History of Punjab

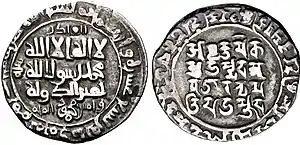
Silver "jitals" of Mahmud of Ghazni with bilingual Arabic and Sanskrit minted in Lahore in 1028 CE

The Alchon Huns were a nomadic people who invaded South Asia during the 5th and 6th centuries AD. They were first mentioned as being located in Paropamisus. Between 460 and 470 AD, the Alchons took over Gandhara and Western Punjab which also had remained under the control of the Kidarites, while the Gupta Empire remained further east. Their most famous ruler was Mihirakula who had capital in Sagala in northern Punjab.